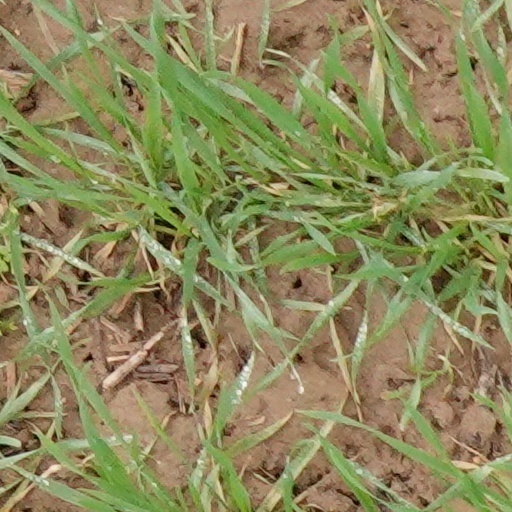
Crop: wheat